Mecklenburg-Vorpommern

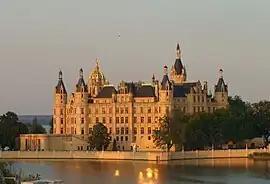
Schwerin, the state capital of Mecklenburg-Vorpommern

During the war, the make-up of Mecklenburg and Vorpommern's population changed, due to wartime losses and the influx of evacuees (mainly from the Berlin and Hamburg metropolitan areas that were subject to air raids). After the war, people who fled and were expelled from the former eastern territories of Germany east of the Oder-Neisse line settled in Mecklenburg-Vorpommern (and elsewhere in Germany), increasing the population by 40%. Before the war, Mecklenburg and Western Pomerania had a population of 1,278,700, of whom many perished during the war and others moved west in the course of the Red Army's advance. In 1947, some 1,426,000 refugees from the former eastern parts of Germany were counted. Most of them settled in rural communities, but the urban population also increased, most notably in Schwerin from 65,000 (1939) to 99,518 (January 1947), in Wismar from 29,463 to 44,173, and in Greifswald from 29,488 to 43,897. Western Pomerania was additionally stripped of the area around the Pomeranian regional capital Stettin/Szczecin as well as the city itself, despite its location to the west of the river Oder.